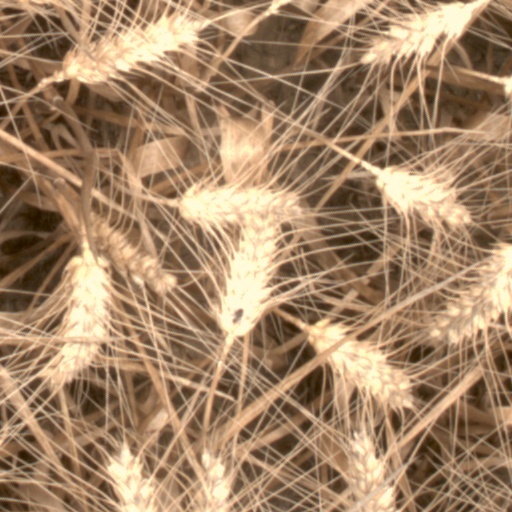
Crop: wheat